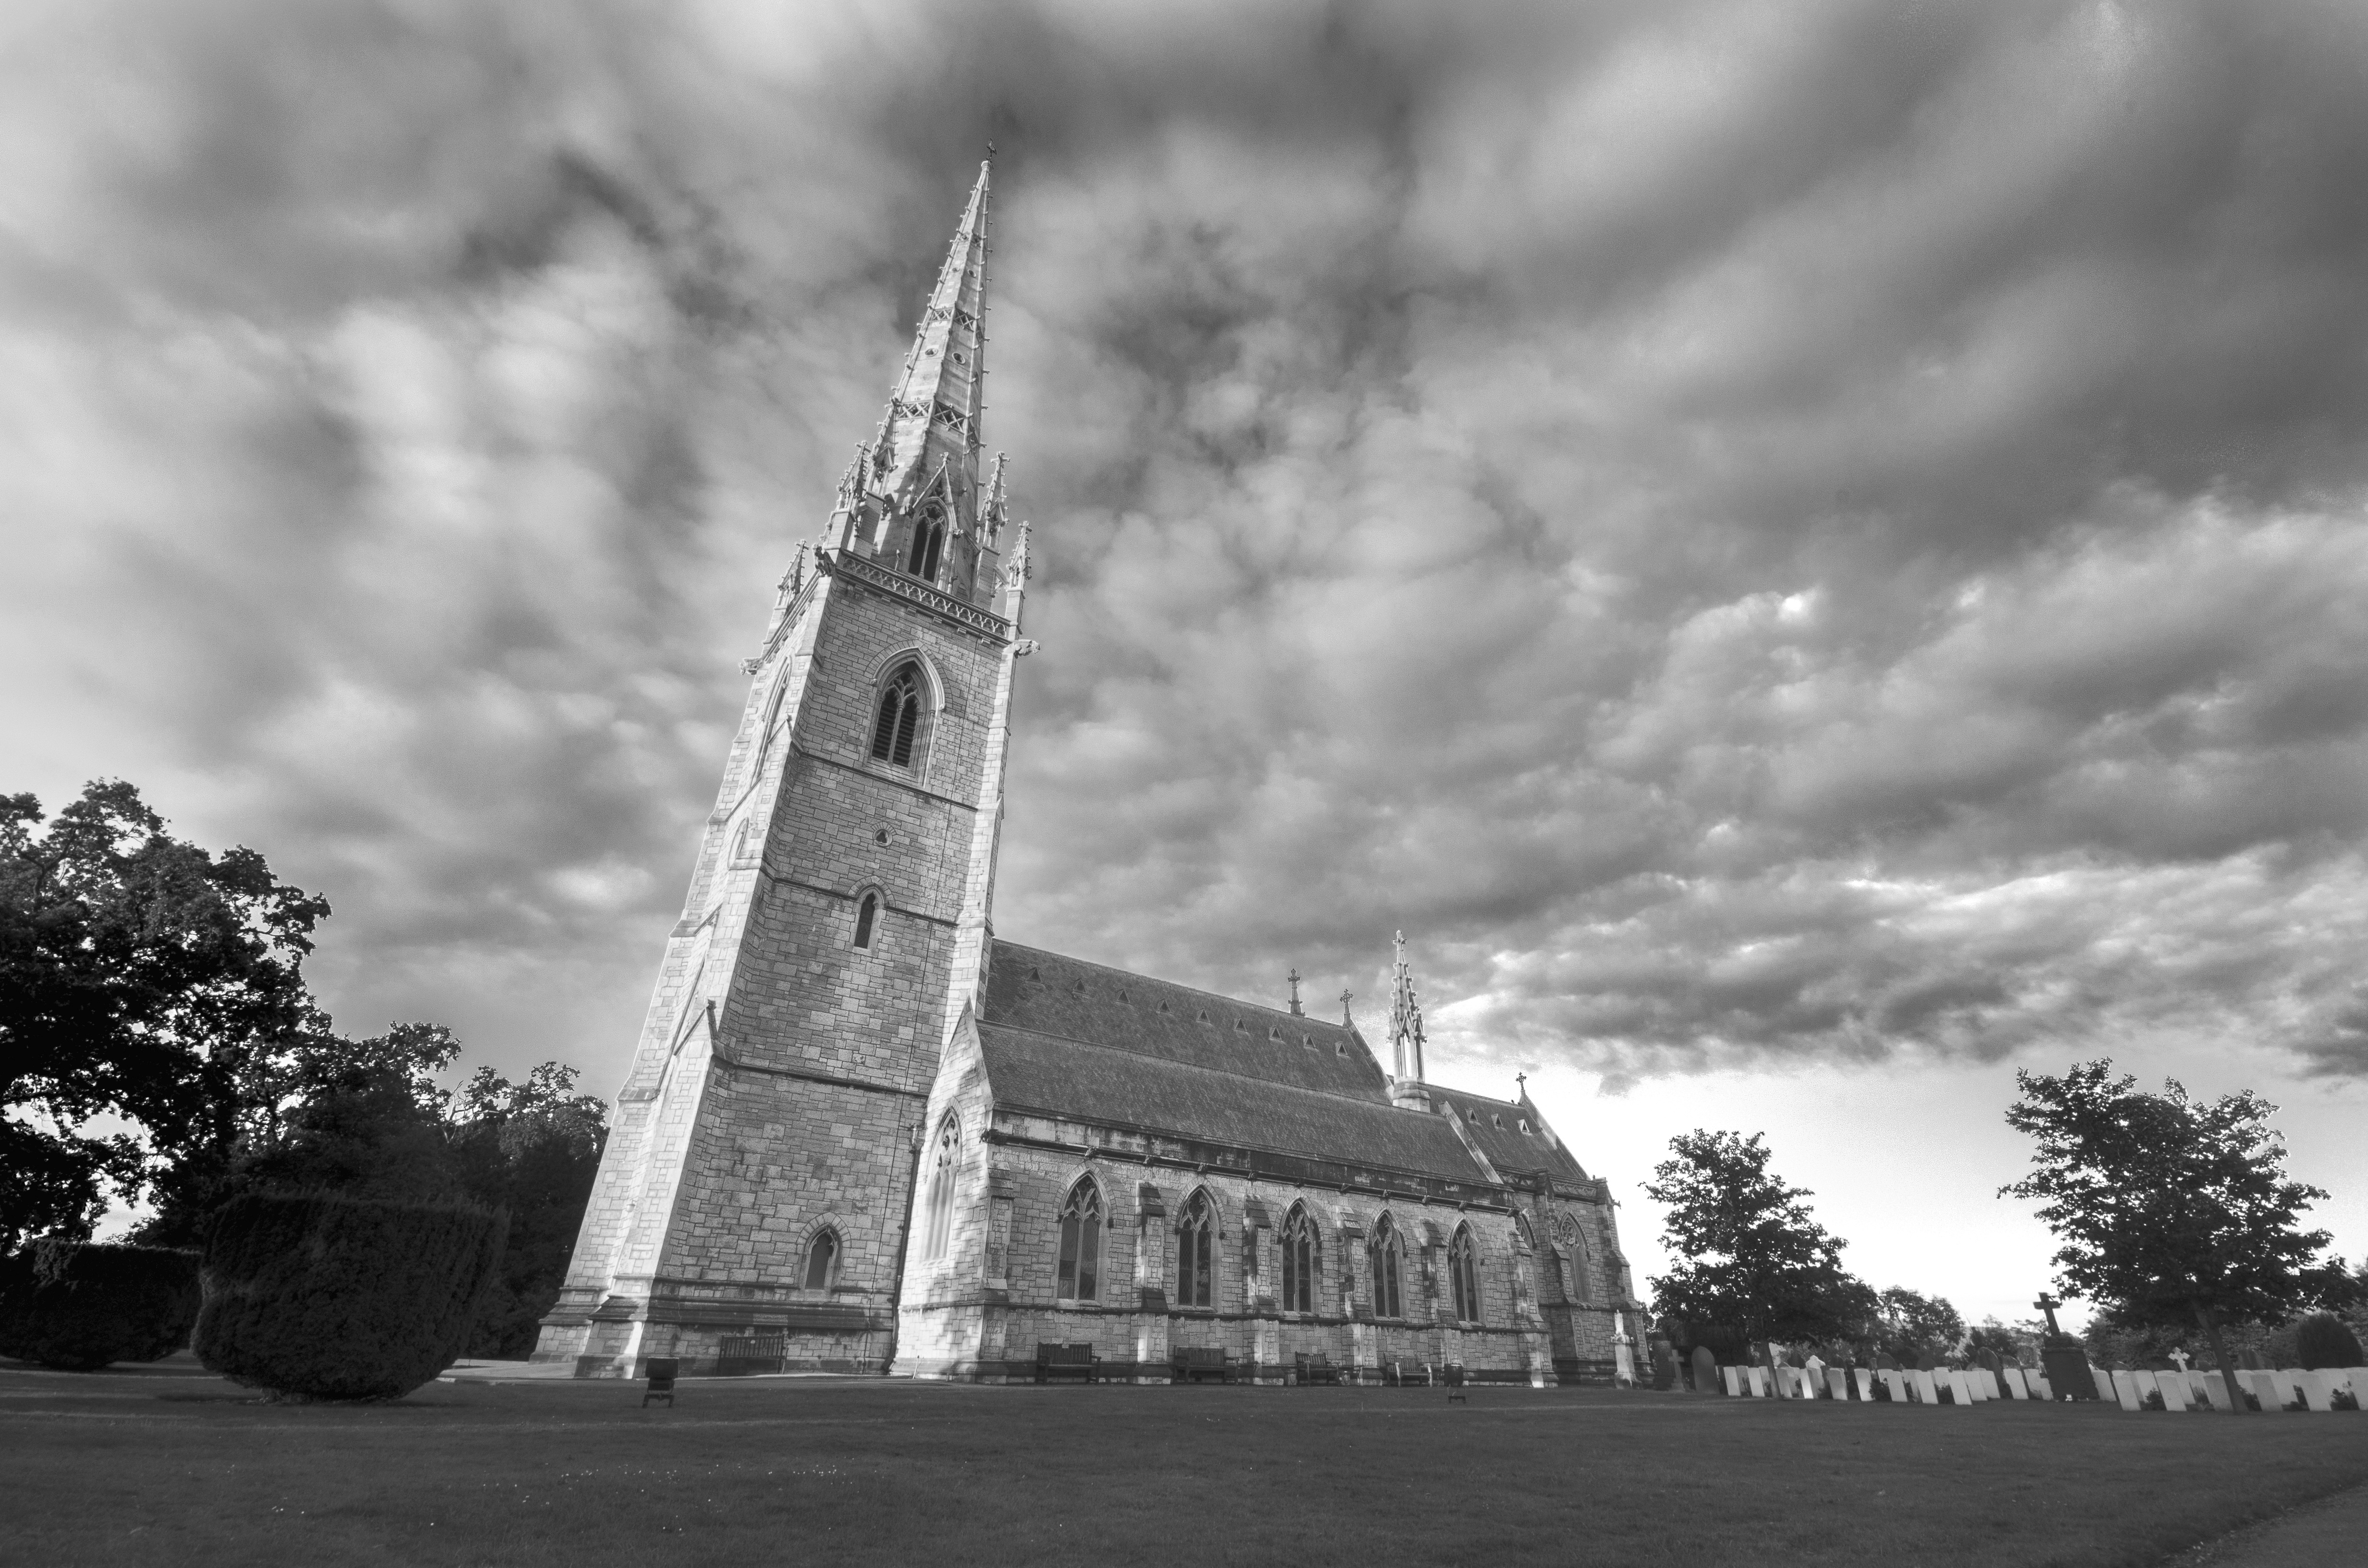
cloud, black and white, sky, photography, perspective, old, monument, tower, religion, landmark, church, monochrome, place of worship, spiritual, spire, faith, steeple, prayer, christianity, worship, holy, god, monochrome photography